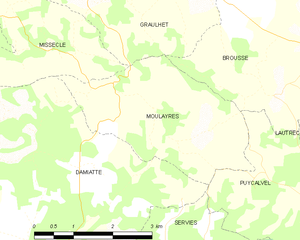
Carte des communes françaises Moulayrès